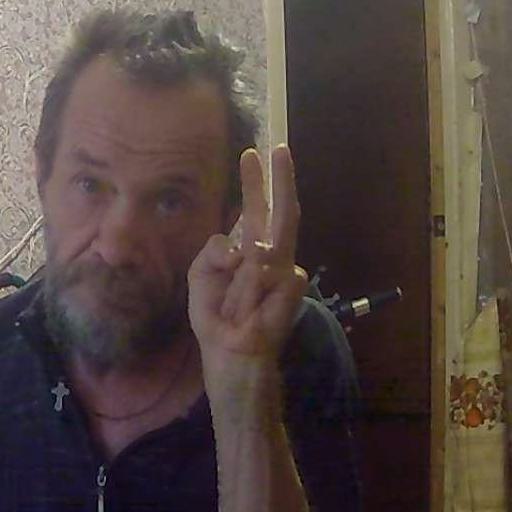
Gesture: peace